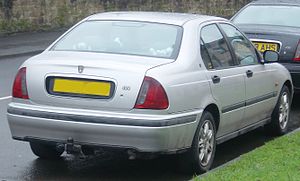
Rover 400-serie / Rover 400-serie (type RT, 1995−2000)
Rover 400-serien var en serie af små mellemklassebiler introduceret af Rover i foråret 1990. Fra starten af 2000 og indtil mærket gik konkurs i foråret 2005 blev modellen fremstillet i en revideret udgave under navnet Rover 45.